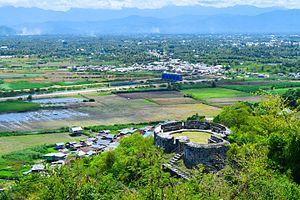
Gorontalo est une ville d'Indonésie, capitale de la province de Gorontalo dans le nord de Célèbes. Elle s'étend sur une superficie de 64,79 km² et a une population de 140 000 habitants. Elle a le statut de kota et est divisée en 6 districts.